Batak massacre

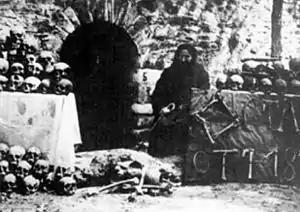
Postcard depicting human remains from the Batak massacre. Author and date of the postcard is unknown.

The indiscriminate slaughter of non-combatant civilians at Batak shocked the general public in Western Europe and came to be known in the press as the "Bulgarian Horrors" and the "Crime of the Century".